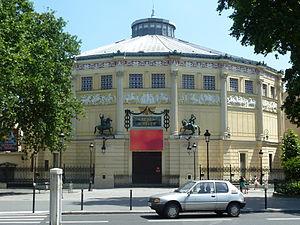
La place Pasdeloup est une voie située dans le quartier de la Folie-Méricourt du 11ᵉ arrondissement de Paris, en France.